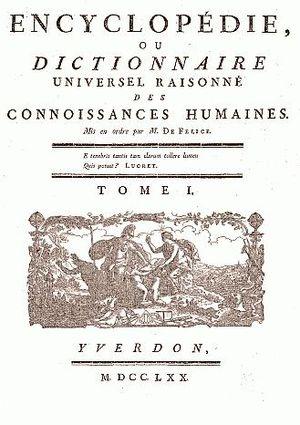
L’Encyclopédie ou Dictionnaire universel raisonné des connaissances humaines, dite Encyclopédie d'Yverdon, est une encyclopédie dirigée par Fortunato Bartolomeo De Felice et publiée entre 1770 et 1780 en Suisse, à Yverdon. D'esprit moins français et moins anti-religieux que celle de Diderot et de d'Alembert dont elle s'inspire, cette différence lui a valu l'appellation d’encyclopédie protestante, et lui assura une forte diffusion dans le Nord de l'Europe.